Mercury Villager

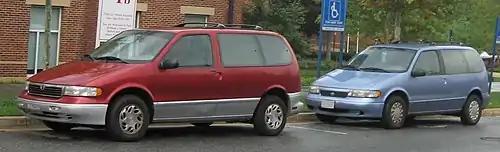
Mercury Villager (red) and Nissan Quest (blue)

At the beginning of 1988, Ford and Nissan entered a joint venture to develop an all-new minivan sold by both automakers. Under the terms of the agreement, the development and engineering of the vehicles was done by Nissan (in the United States); the company also supplied the engine and transmission. Ford would manufacture the vehicles in its own facility, providing components for the vehicle.